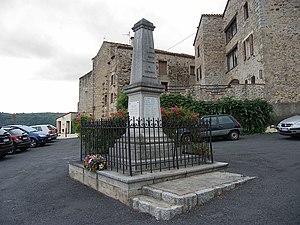
Monument aux morts, Corsavy (Pyrénées-Orientales, Languedoc-Roussillon, France) Català: Monument als soldats morts durant la Primera i la Segona Guerra Mondial, Corsaví (Pirineus Orientals, Llenguadoc-Rosselló, França) Español: Monumento a los soldados muertos durante la Primera y la Segunda Guerra Mundial, Corsavy (Pirineos Orientales, Languedoc-Rosellón, Francia)
Corsavy ou Cortsaví est une commune française située dans le département des Pyrénées-Orientales, en région Occitanie.